A Tale of Two Kitchens

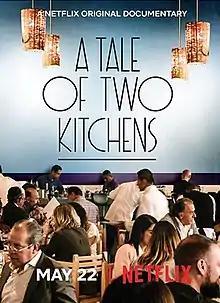
Film poster

A Tale of Two Kitchens is a 2019 short documentary film directed by Trisha Ziff. The film explores how Mexico City restaurant owner Gabriela Cámara opens sister eatery Cala in San Francisco, with a similar menu and, most importantly, a similar employee culture.